Mesh

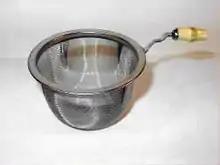
A tea strainer made of metal mesh

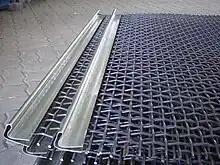
Metal screen mesh

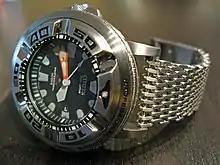
A watch with a stainless steel mesh bracelet

A mesh is a barrier made of interlaced strands of metal, fiber or other flexible or ductile materials. A mesh is similar to a web or a net in that it has many interwoven strands.